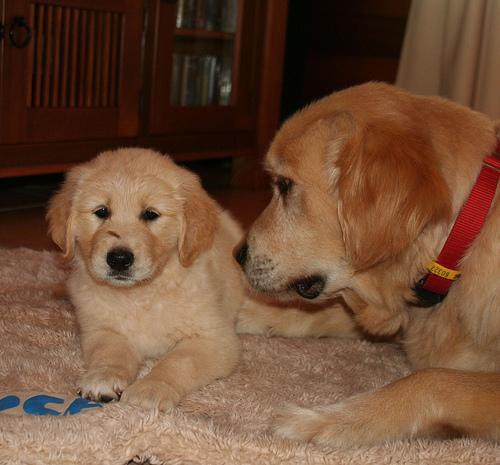
golden_retriever